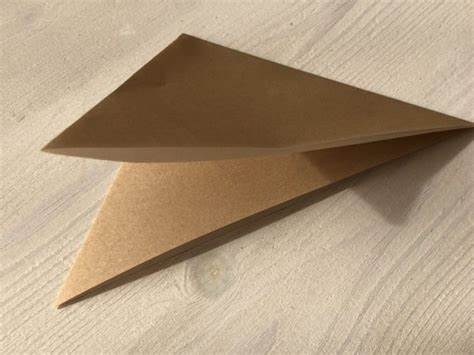
Waste category: paper